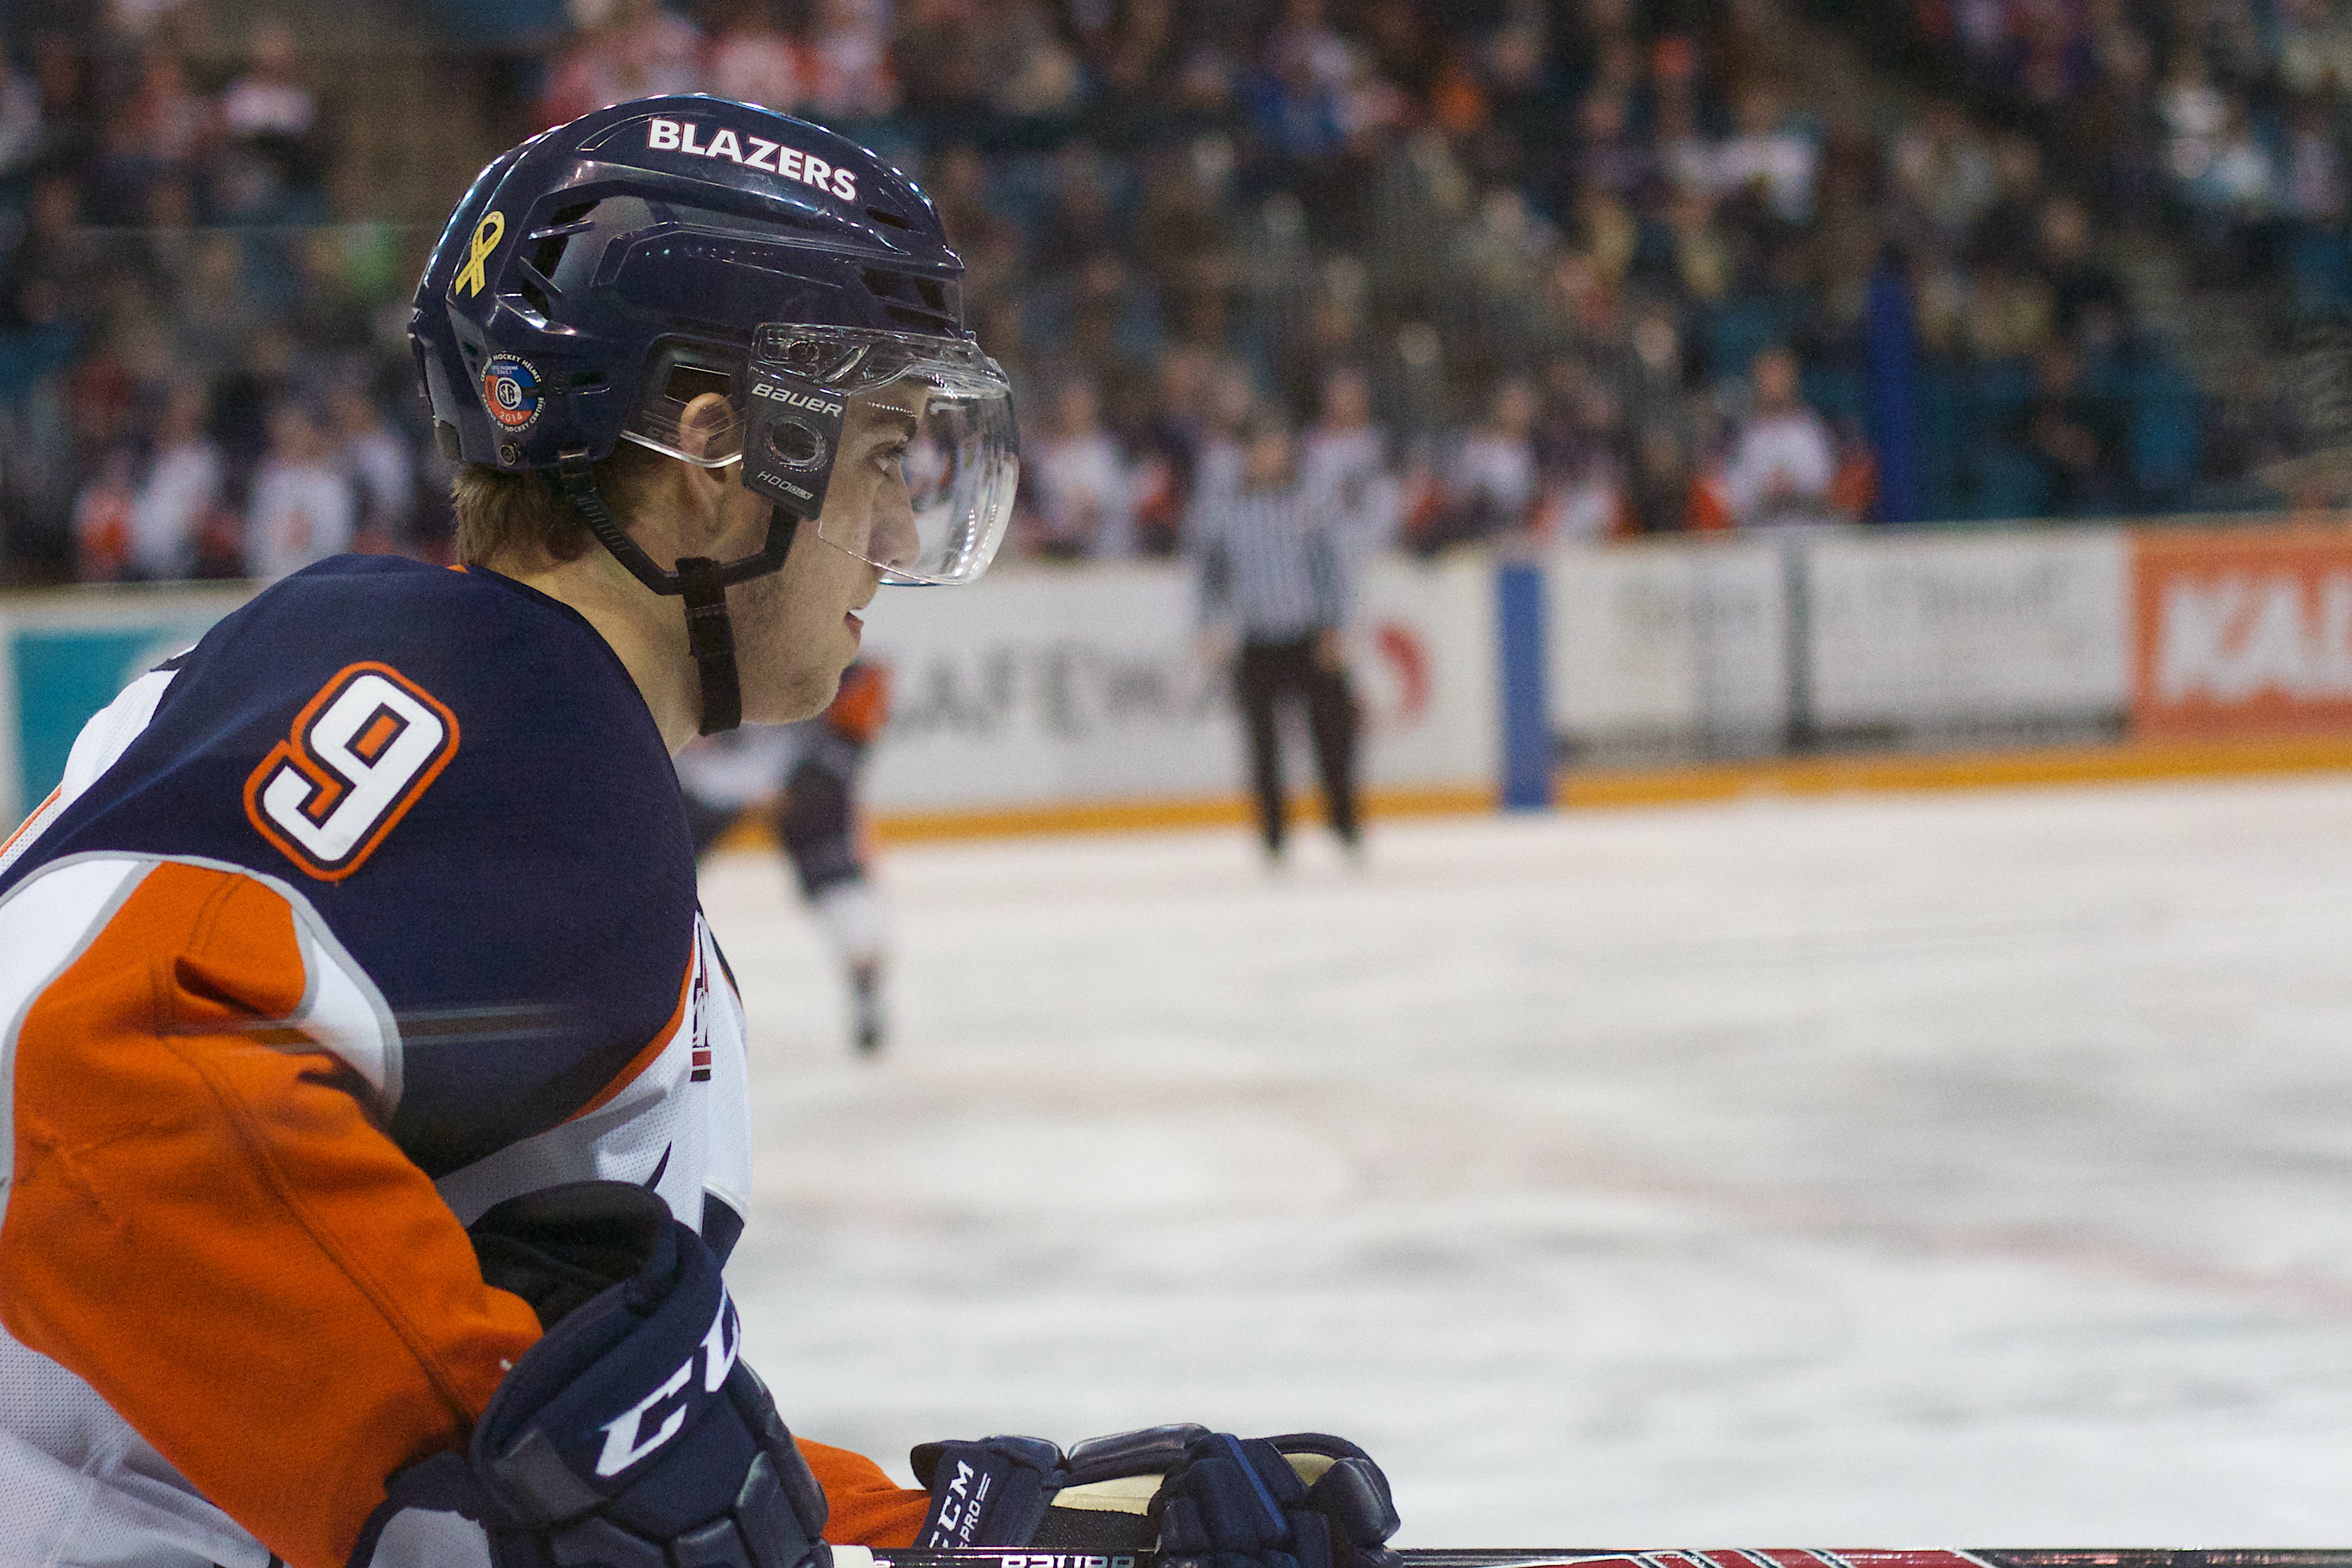
player, ice hockey, hockey, sports, ball game, team sport, goaltender, stick and ball games, ice hockey position, bandy